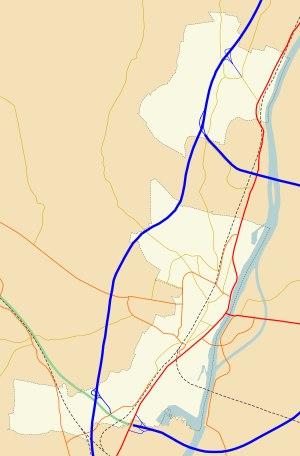
Mâcon est une commune française, capitale du Mâconnais, préfecture du département de Saône-et-Loire, dans la région Bourgogne-Franche-Comté.